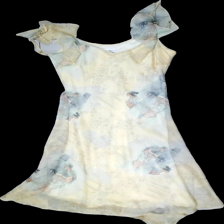
View: front
Type: Dress
Category: Ladies
Brand: Not in the list
Brand text on label: Nienhaus
Colors: Multicolor, Yellow, Green, Beige
Material: 100% polyester
Pattern: Other
Cut: Loose
Size: 42
Season: Summer
Price range: 100-150
Recommended usage: Reuse